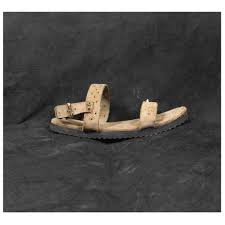
Waste category: shoes